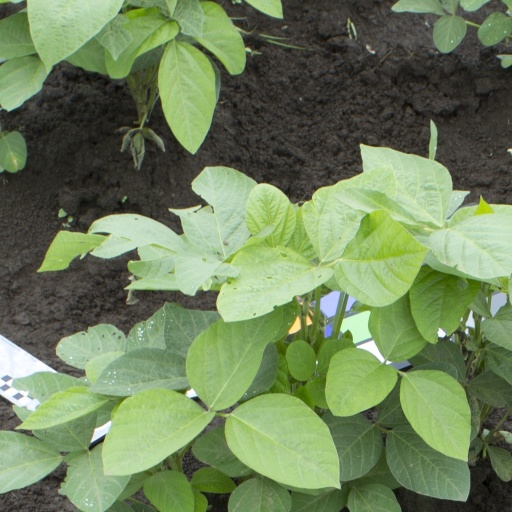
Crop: soybean